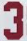
Number: 3